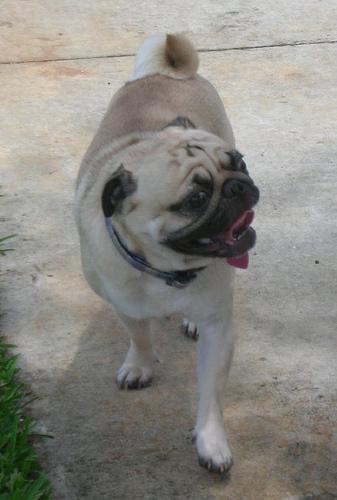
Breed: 798-n000130-pug